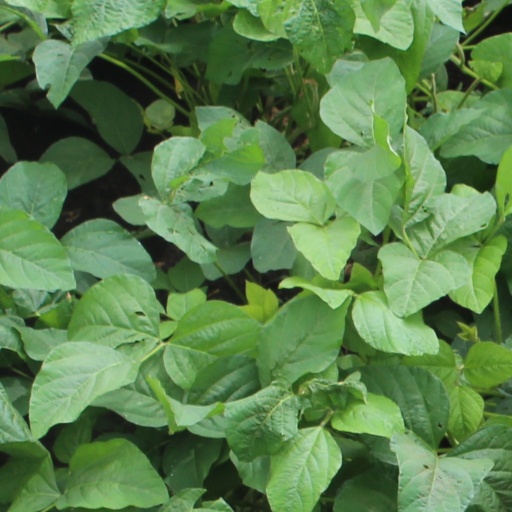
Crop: soybean